Wotton railway station (Brill Tramway)

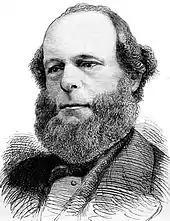
Portrait of a heavily bearded and smartly dressed man

On 23 September 1868, the small Aylesbury and Buckingham Railway (A&BR) opened, linking the Great Western Railway's station at Aylesbury to the London and North Western Railway's Oxford to Bletchley line at Verney Junction. On 1 September 1894, London's Metropolitan Railway (MR) reached Aylesbury, and shortly afterwards connected to the A&BR line, with local MR services running to Verney Junction from 1 April 1894. Through trains from the MR's London terminus at Baker Street began on 1 January 1897.